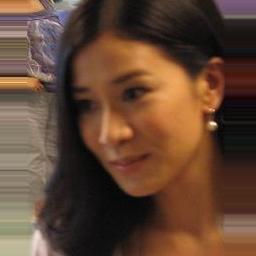
Age: 33